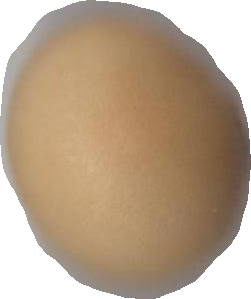
Variety: Dega